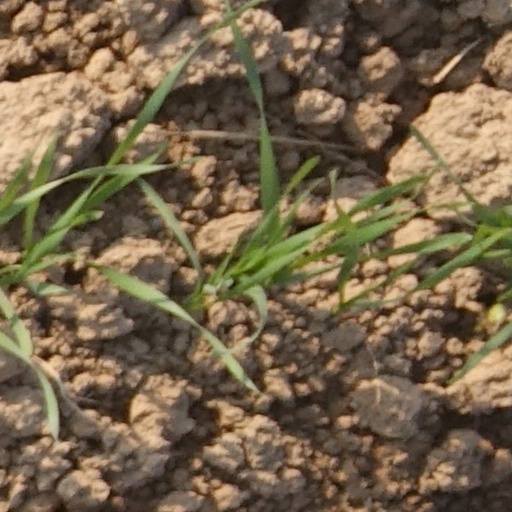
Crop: wheat